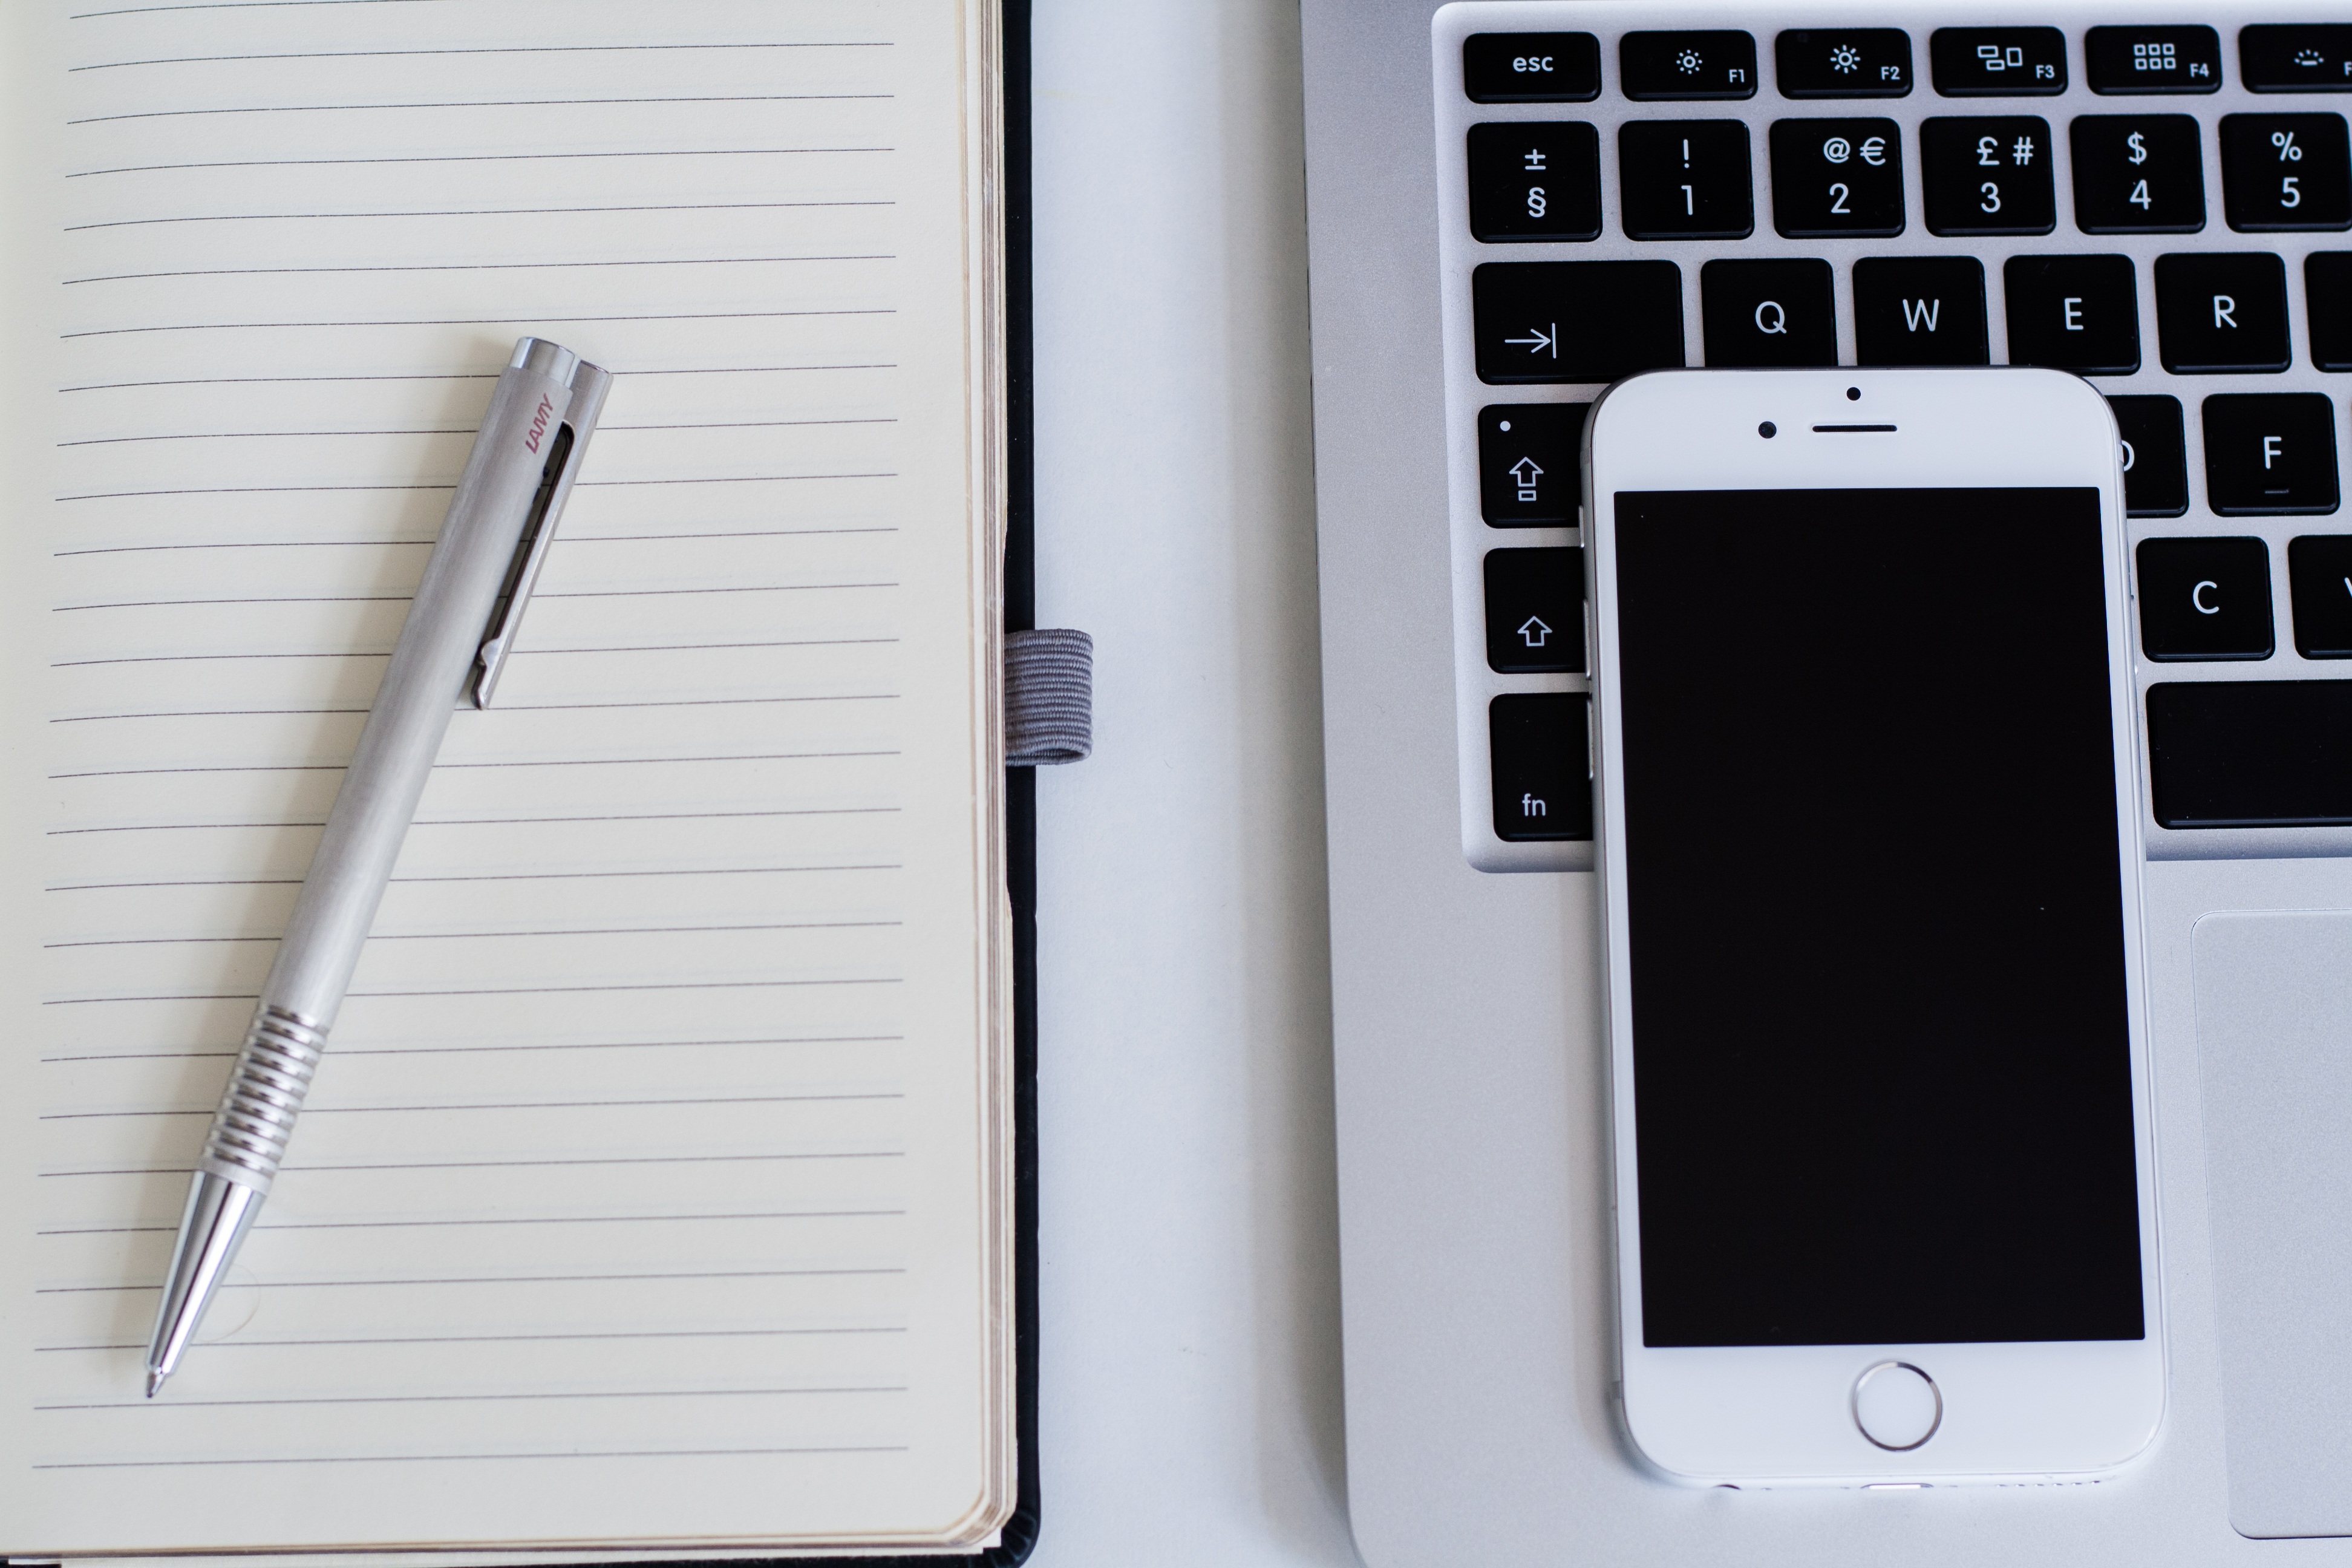
apple, computer, iphone, keyboard, laptop, mobile phone, notebook, pen, smartphone, technology